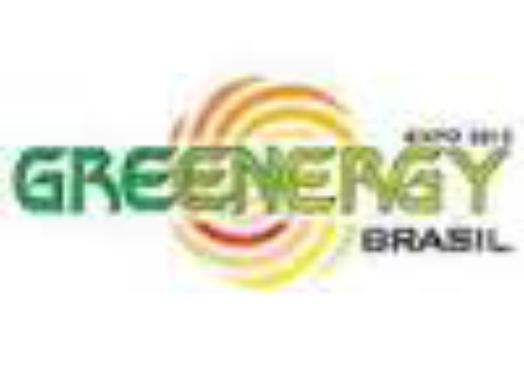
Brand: Greenergy
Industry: Others